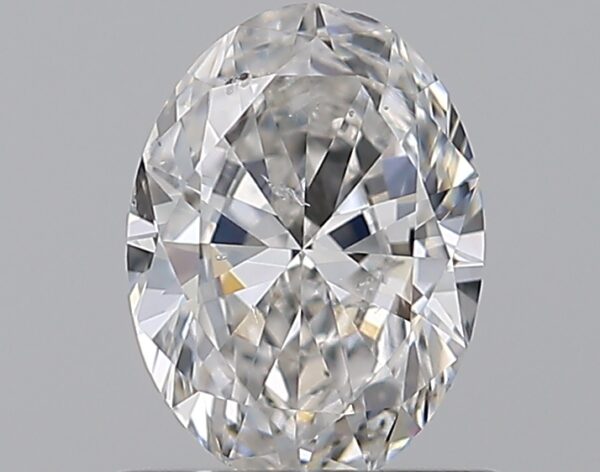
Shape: oval
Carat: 0.7
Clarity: SI1
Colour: F
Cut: VG
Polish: EX
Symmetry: VG
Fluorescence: M
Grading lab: GIA
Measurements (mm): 6.88 x 5.05 x 2.97